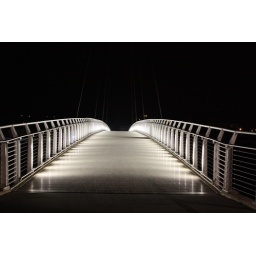
this bridge leads over the river usk ( south wales) to Newports rugby ground Rodney Parade.